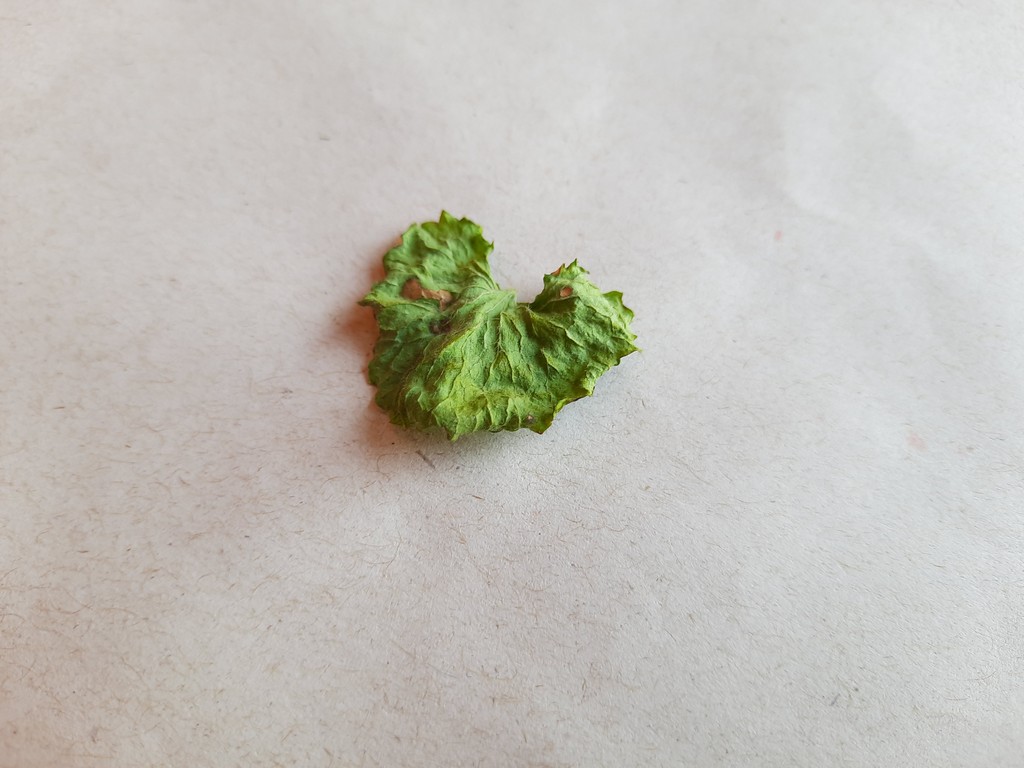
Label: Dried